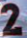
Number: 2